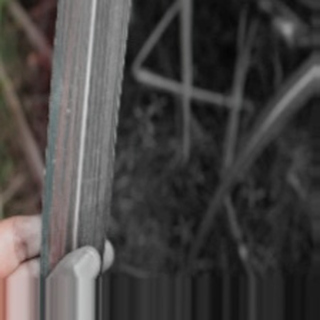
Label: sugarcane_bacterial_blight